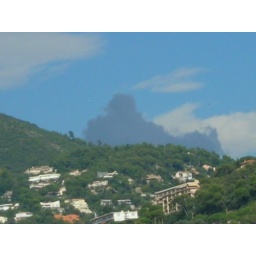
Menacing clouds coming over the mountains to the north-east